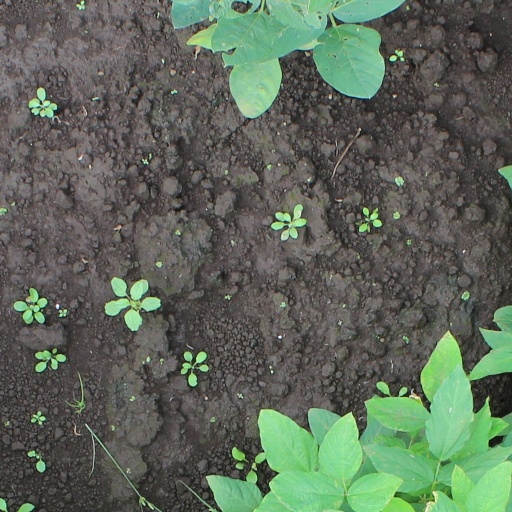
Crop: soybean